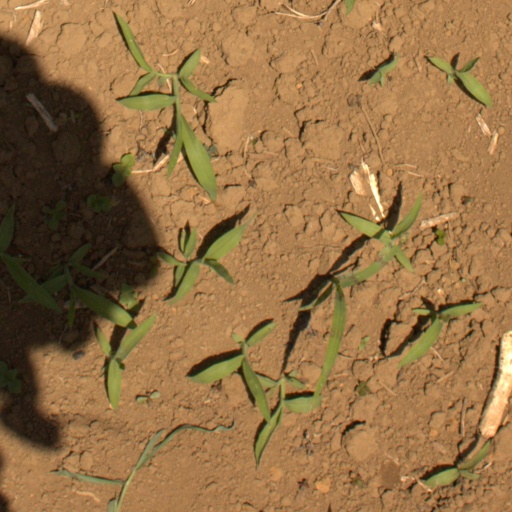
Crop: Jerusalem artichoke